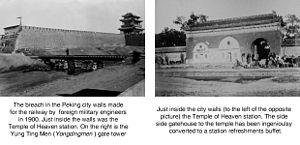
Créé par la loi du 11 juillet 1889, le 5ᵉ régiment du génie, régiment de l'armée de terre spécialisé dans les travaux de voies ferrées, était basé au camp des Matelots à Versailles, raccordé au réseau ferré en gare de Versailles-Matelots. Il appartenait, en dernier lieu, à la brigade du génie spécialisée dans les travaux lourds.